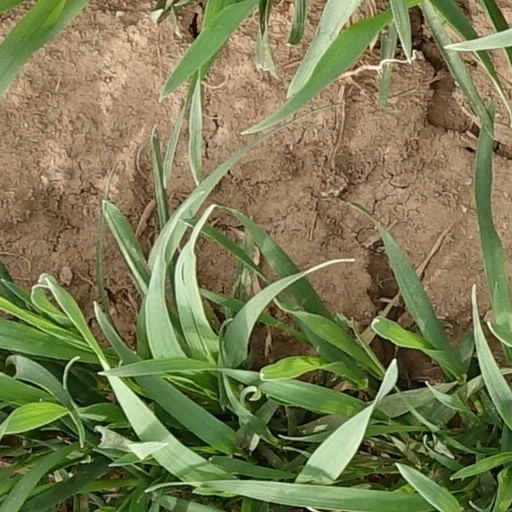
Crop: wheat